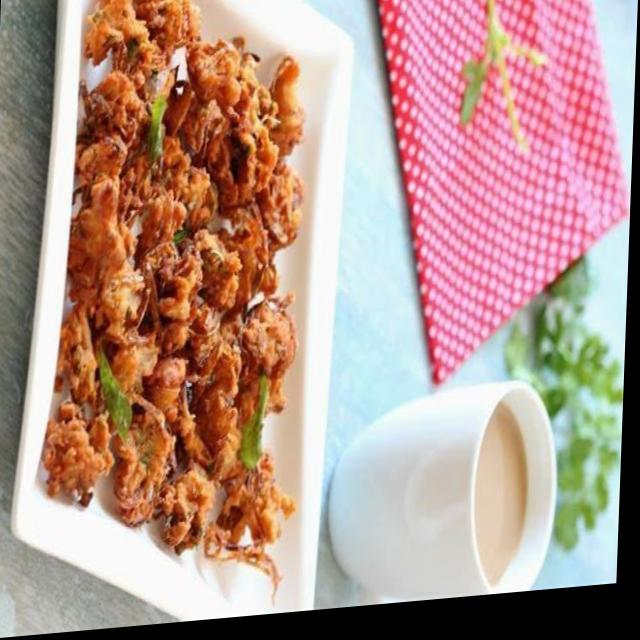
Dish: pakode